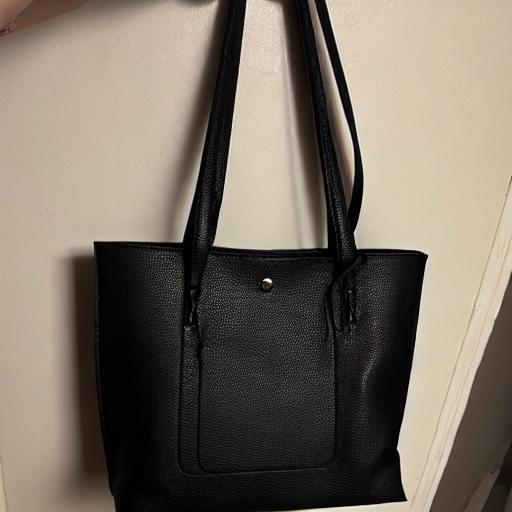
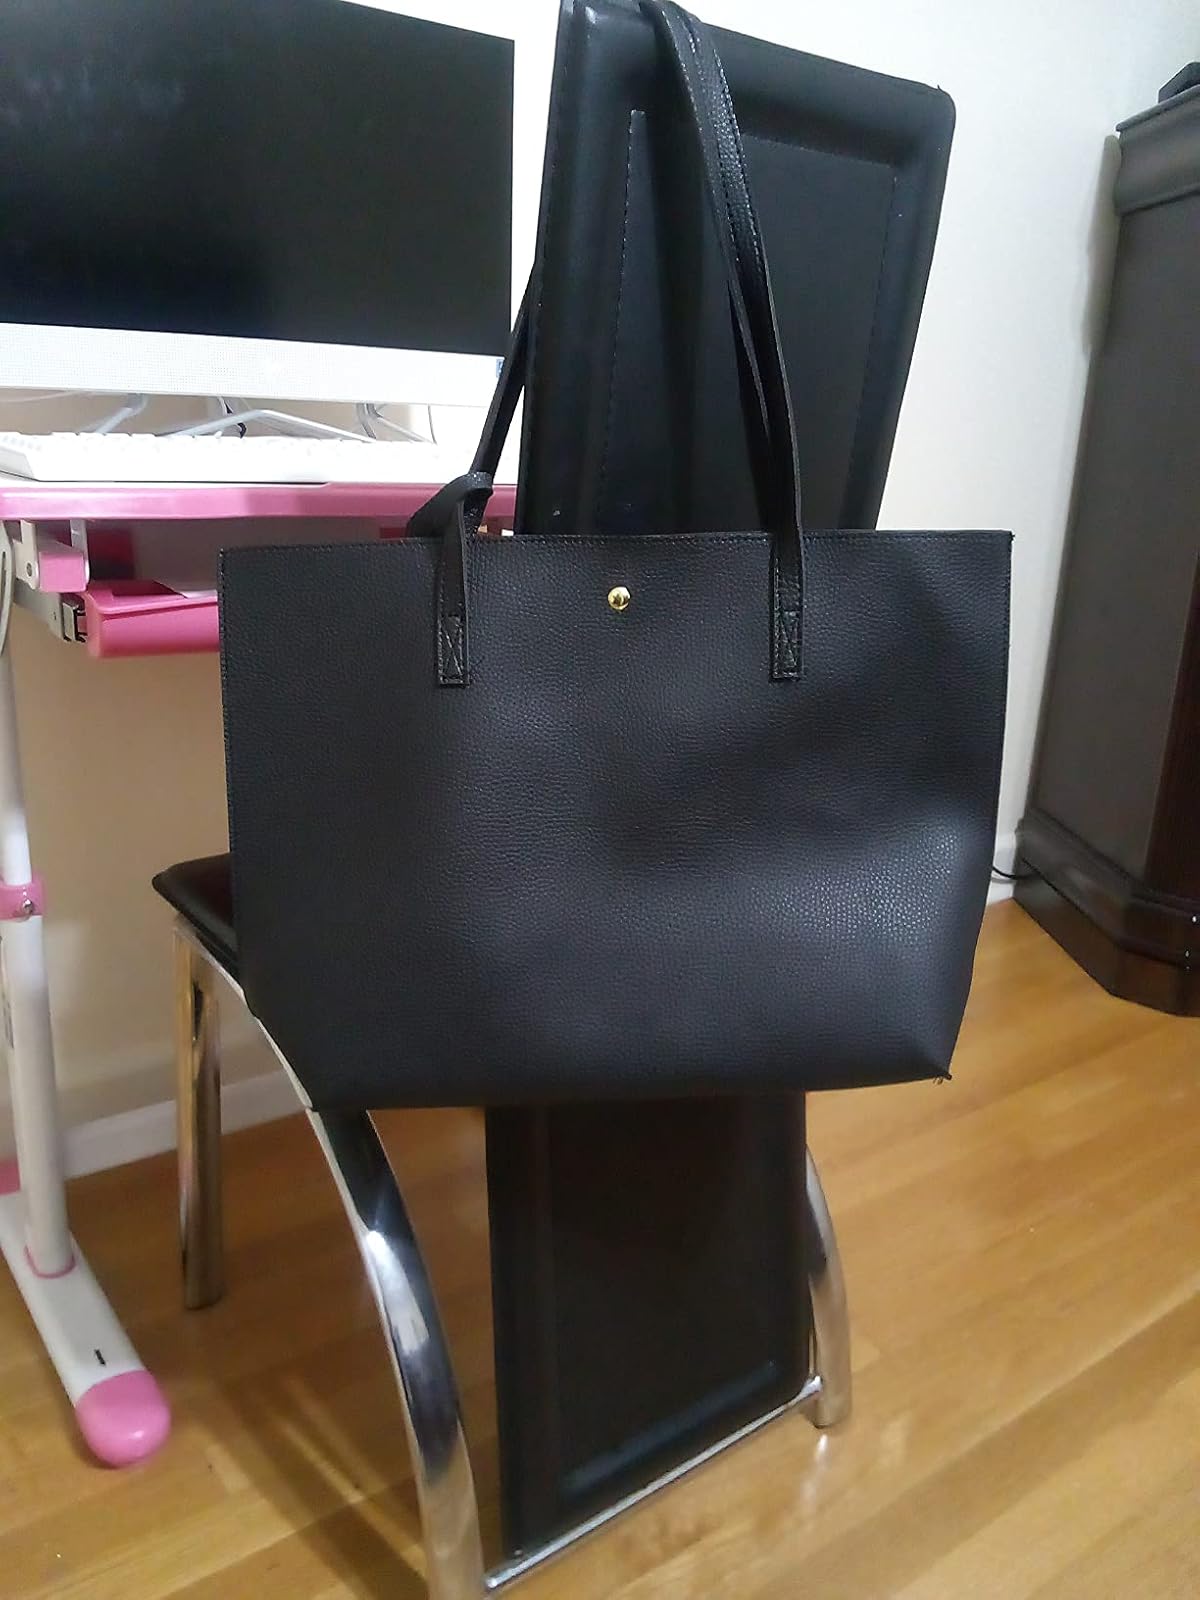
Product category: accessories_handbag
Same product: no